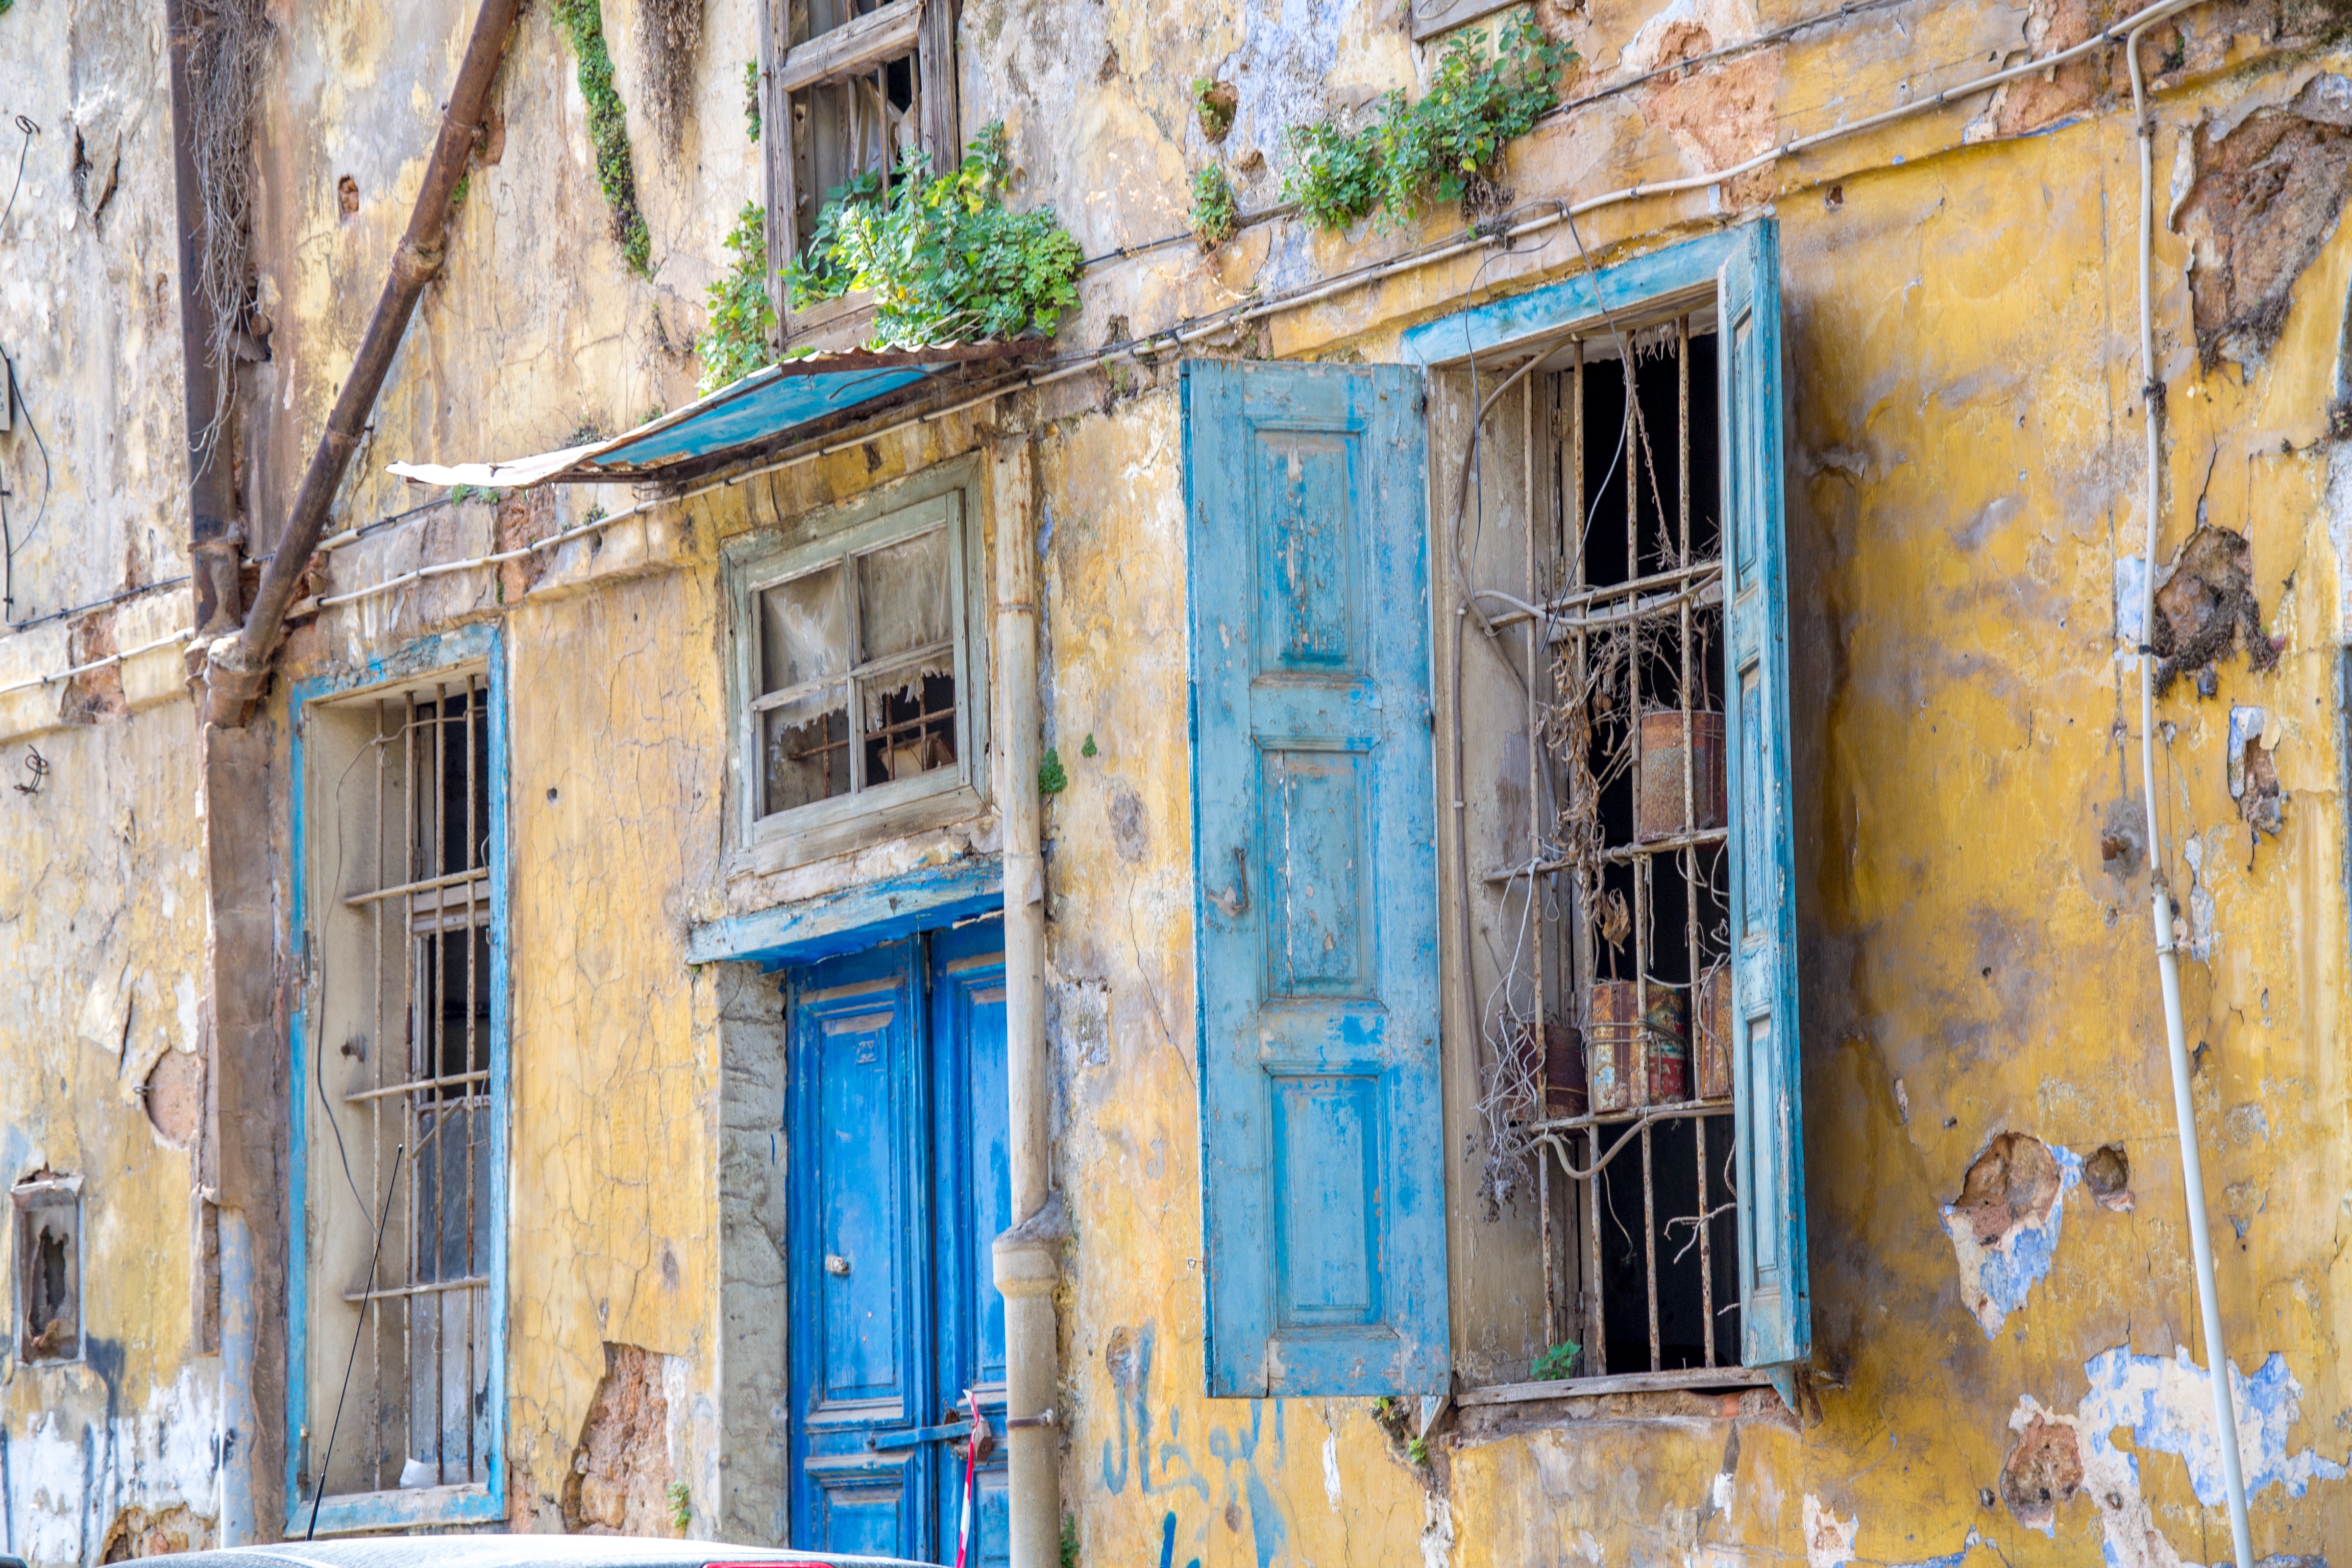
road, street, house, window, town, alley, wall, village, color, facade, blue, neighbourhood, urban area, ancient history, human settlement